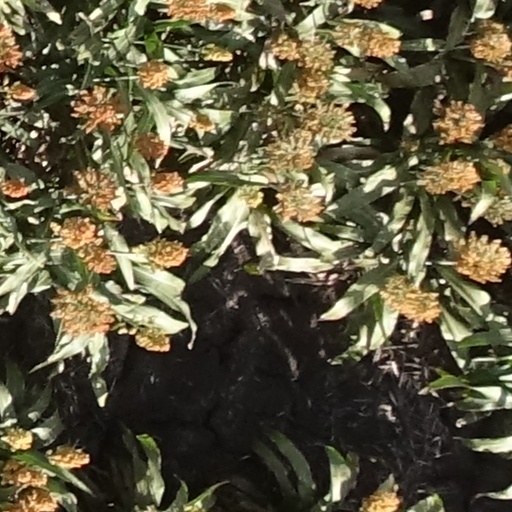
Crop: sorghum